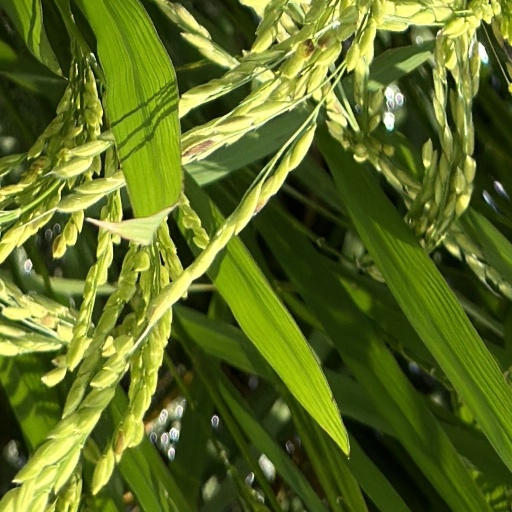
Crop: rice